Louis Armstrong New Orleans International Airport

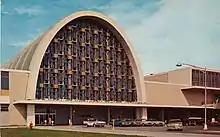
Former airline terminal in the 1960s

Plans for a new airport began in 1940, as evidence mounted that the older Shushan Airport (New Orleans Lakefront Airport) was too small.